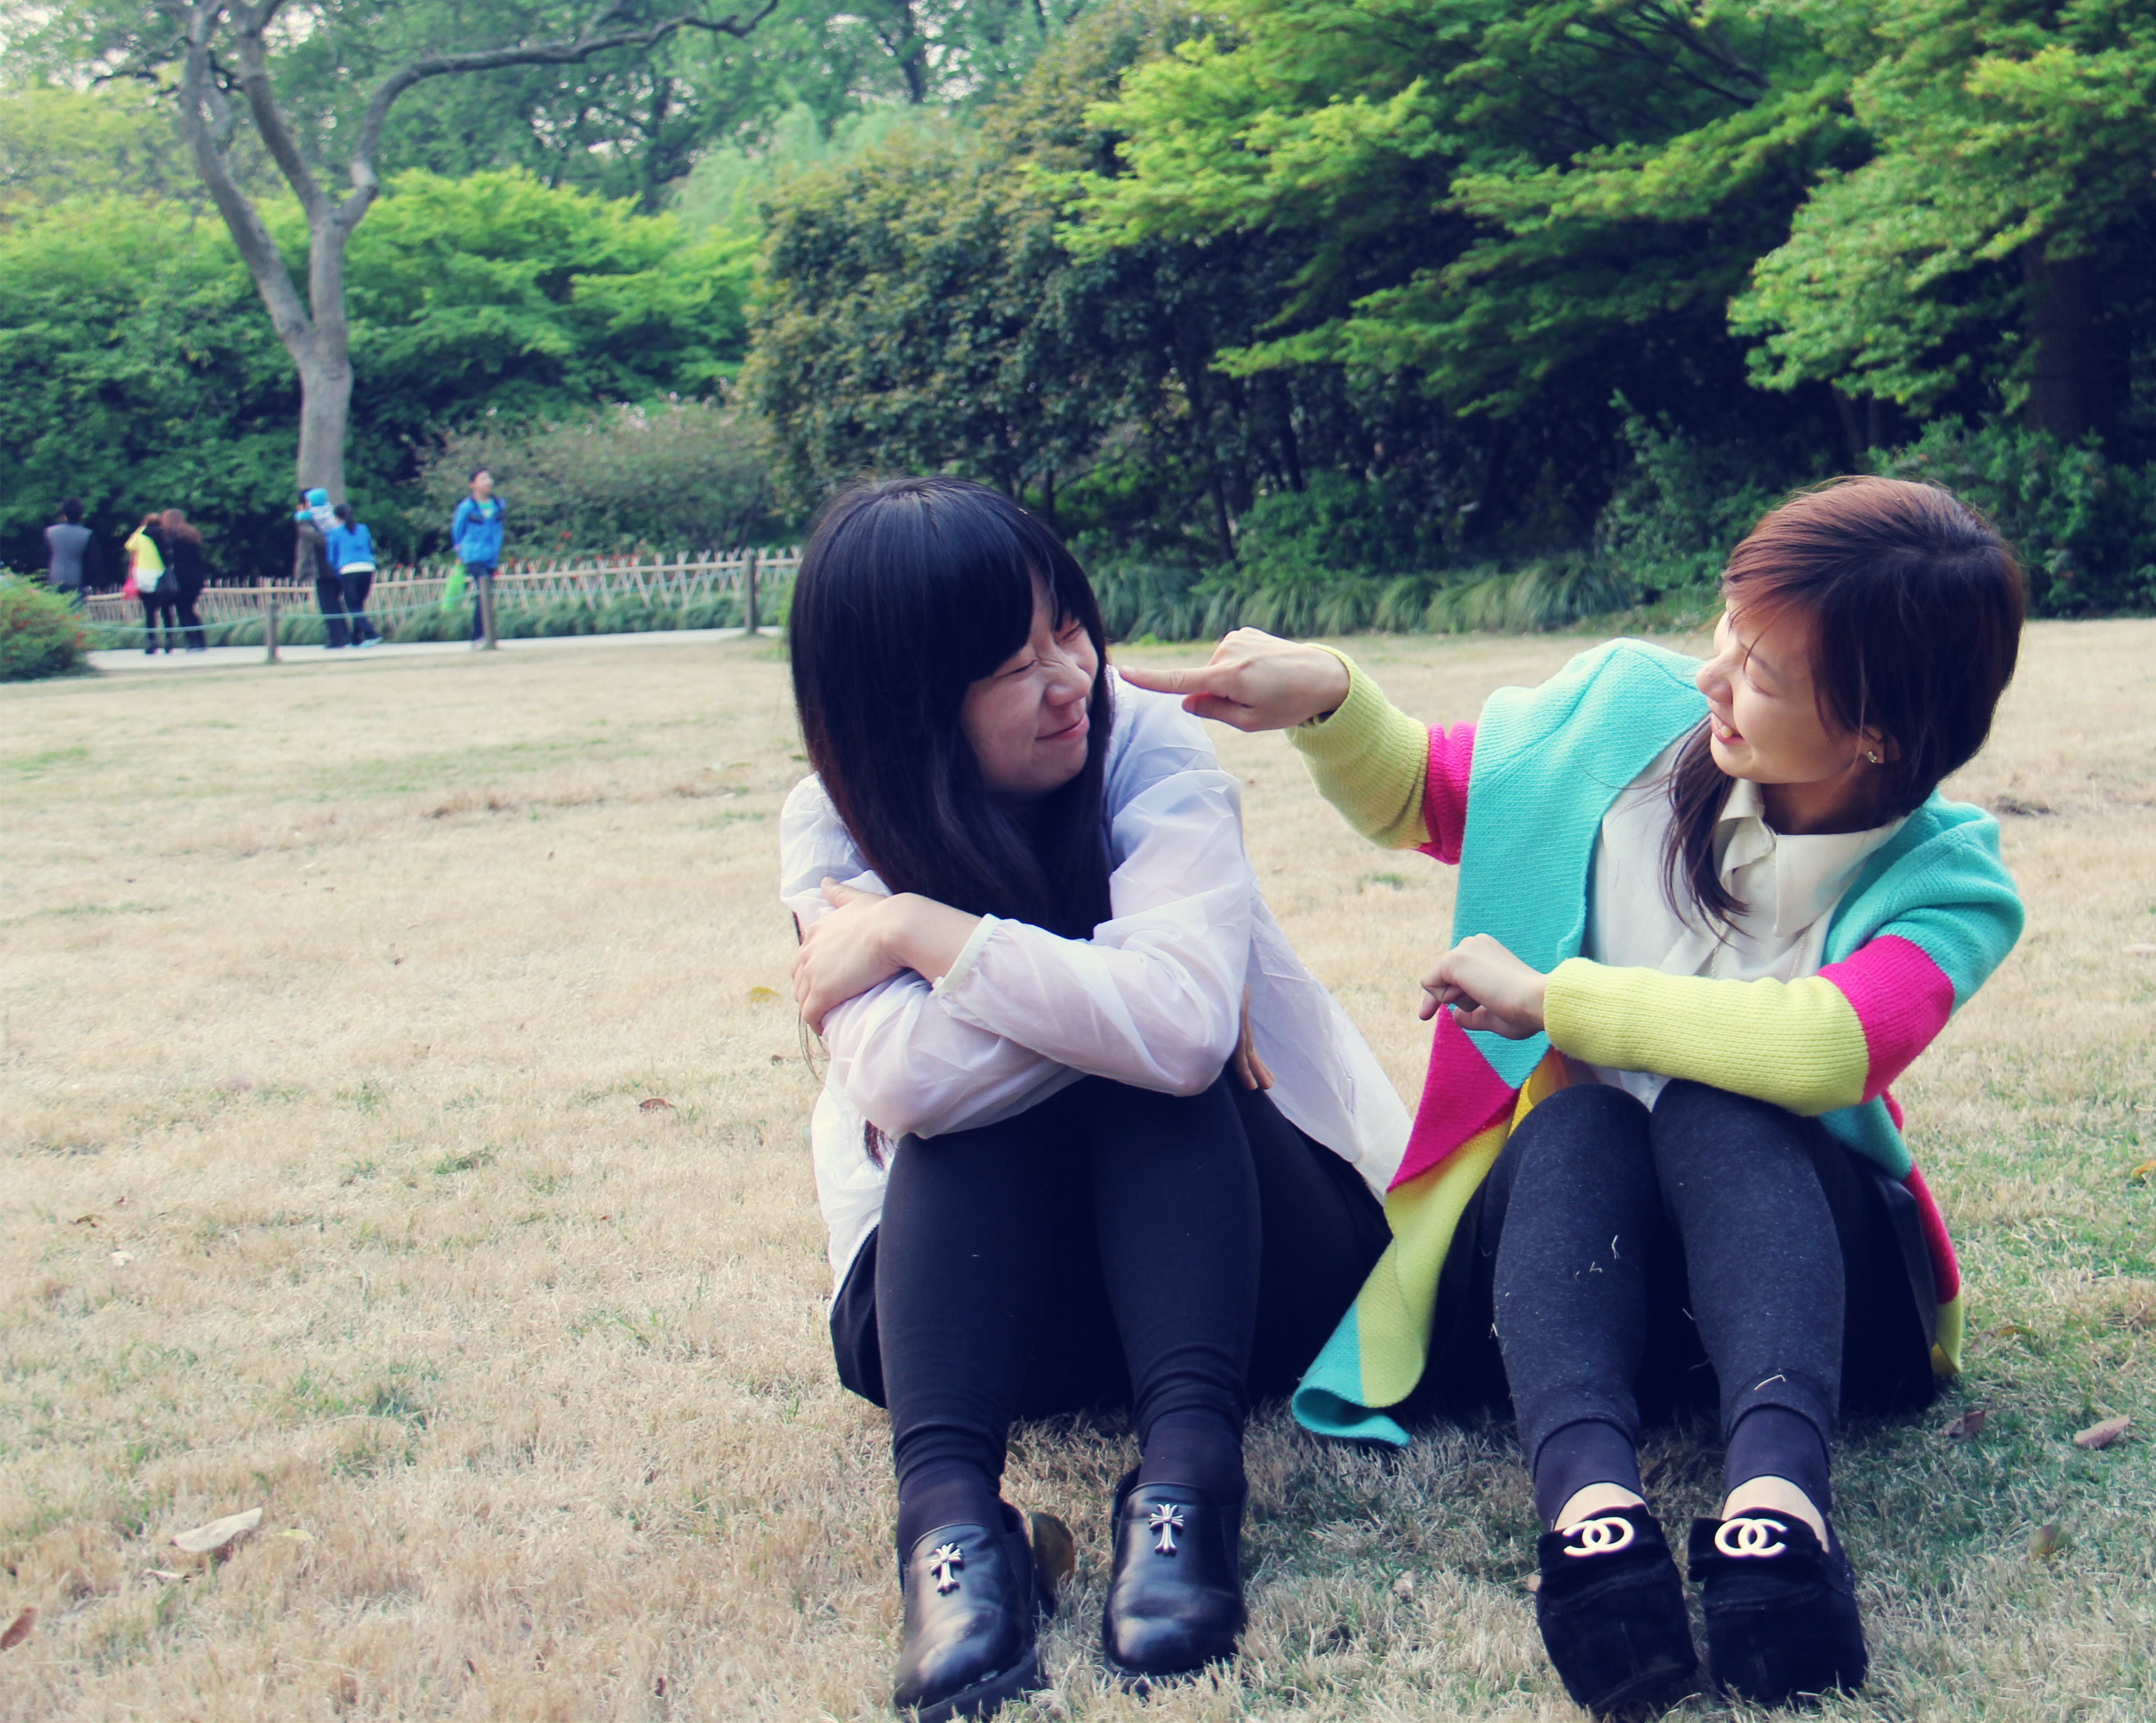
person, people, youth, child, family, small fresh, girlfriends photos